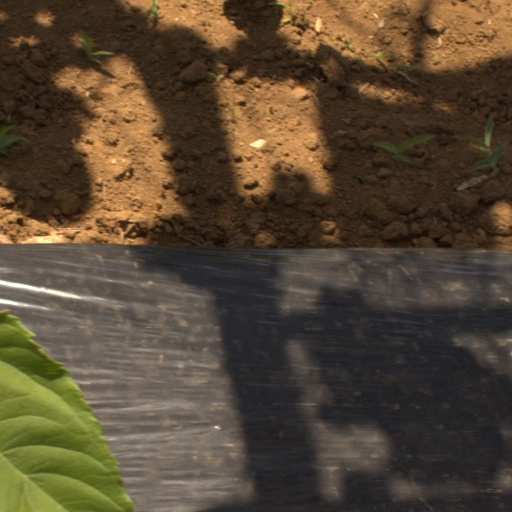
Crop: Jerusalem artichoke